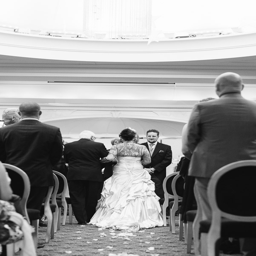
person walking down the aisle